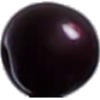
Label: cherry_wax_black